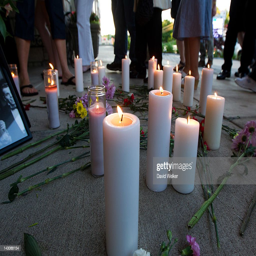
flowers and candles make up a candlelight vigil in honor of game show host .